FAM221A

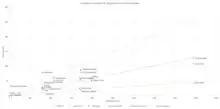

FAM221A has a relatively high amount of expression in the brain and has been seen to have an association with neurodegenerative disorders such as Parkinson's disease and Alzheimer's disease. FAM221A has also been seen to have a higher level of expression in those who have prostate cancer versus healthy individuals. Furthermore, FAM221A has also been expressed in those with colorectal tumors.